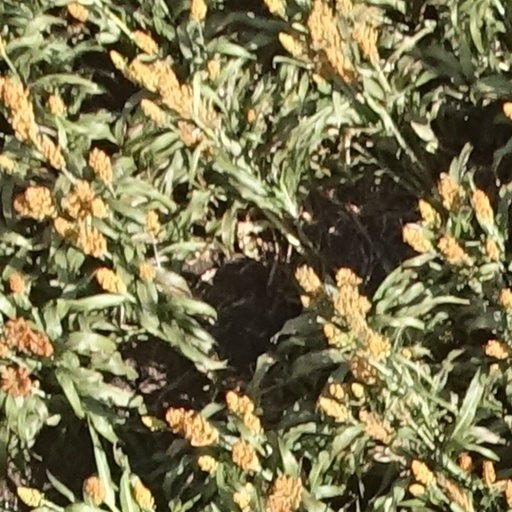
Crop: sorghum